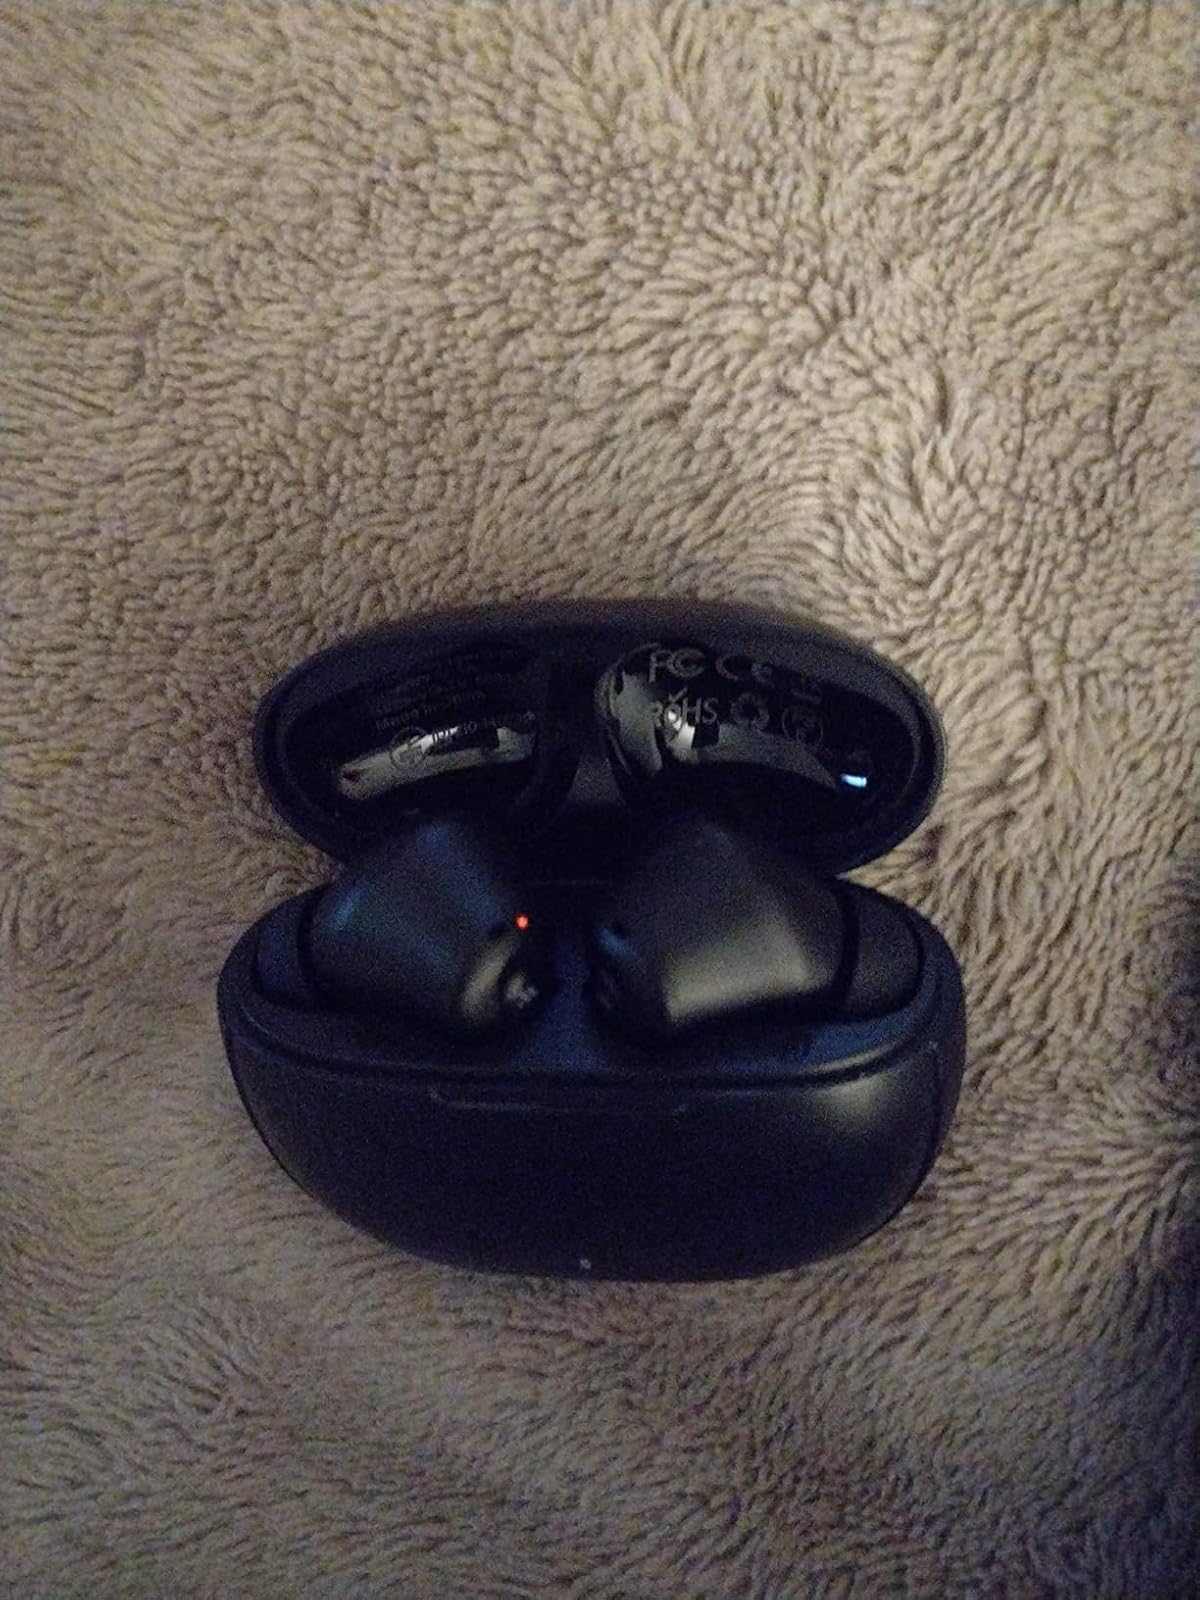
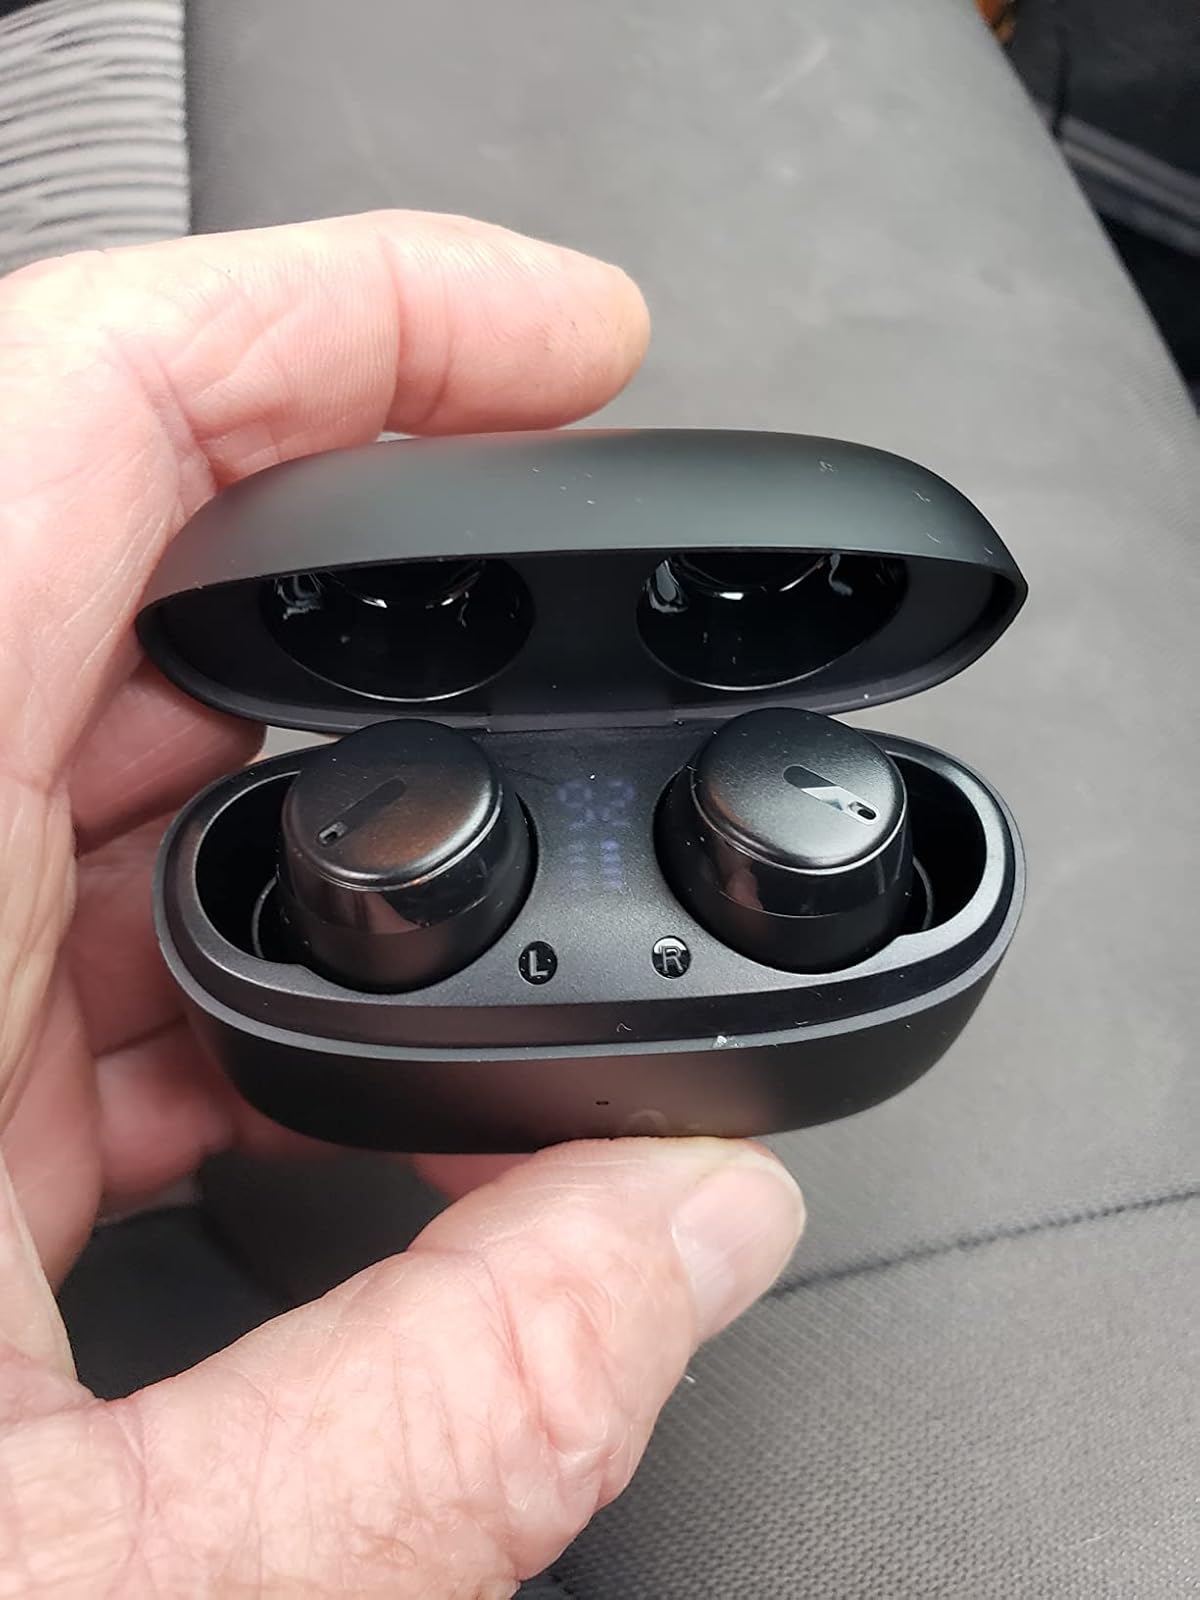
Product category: earbuds
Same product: no